Name of Canada

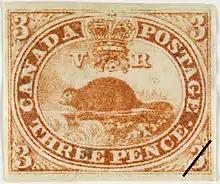
An 1851 Province of Canada postage stamp, the 3 pence beaver ("Threepenny Beaver")

After the British conquest of New France (including ceding of the French colony, Canada) in 1763, the colony was renamed the Province of Quebec. Following the American Revolution and the influx of United Empire Loyalists into Quebec, the colony was split on December 26, 1791, into Upper and Lower Canada, sometime being collectively known as "The Canadas", the first time that the name "Canada" was used officially in the British regime.